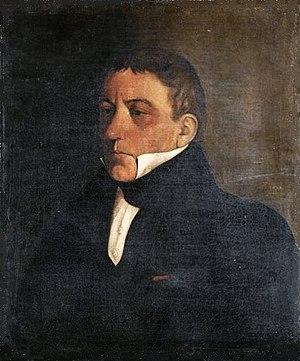
Benoît Chassériau est un diplomate, agent secret français, et ministre de la police de l'État libre de Carthagène des Indes. Il est le premier diplomate français auprès de la République de Colombie.